WBAP (AM)

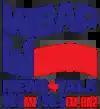
Logo before simulcasting on 93.3

On October 7, 2013, Cumulus announced the discontinuation of the WBAP simulcast on 96.7 FM. It switched call letters to KTCK-FM as a simulcast of the sports radio programming on co-owned KTCK. Dan Bennet, the vice president/market manager of Cumulus, said he had "seen no ratings increase since adding the FM". Bennett added, "WBAP at 820 AM still covers 114 counties in the day and has been heard in up to 38 states at night and early morning before the sun comes up. WBAP at 820 is one of the biggest radio signals in America." The WBAP simulcast moved to the second HD Radio channel of KPLX.